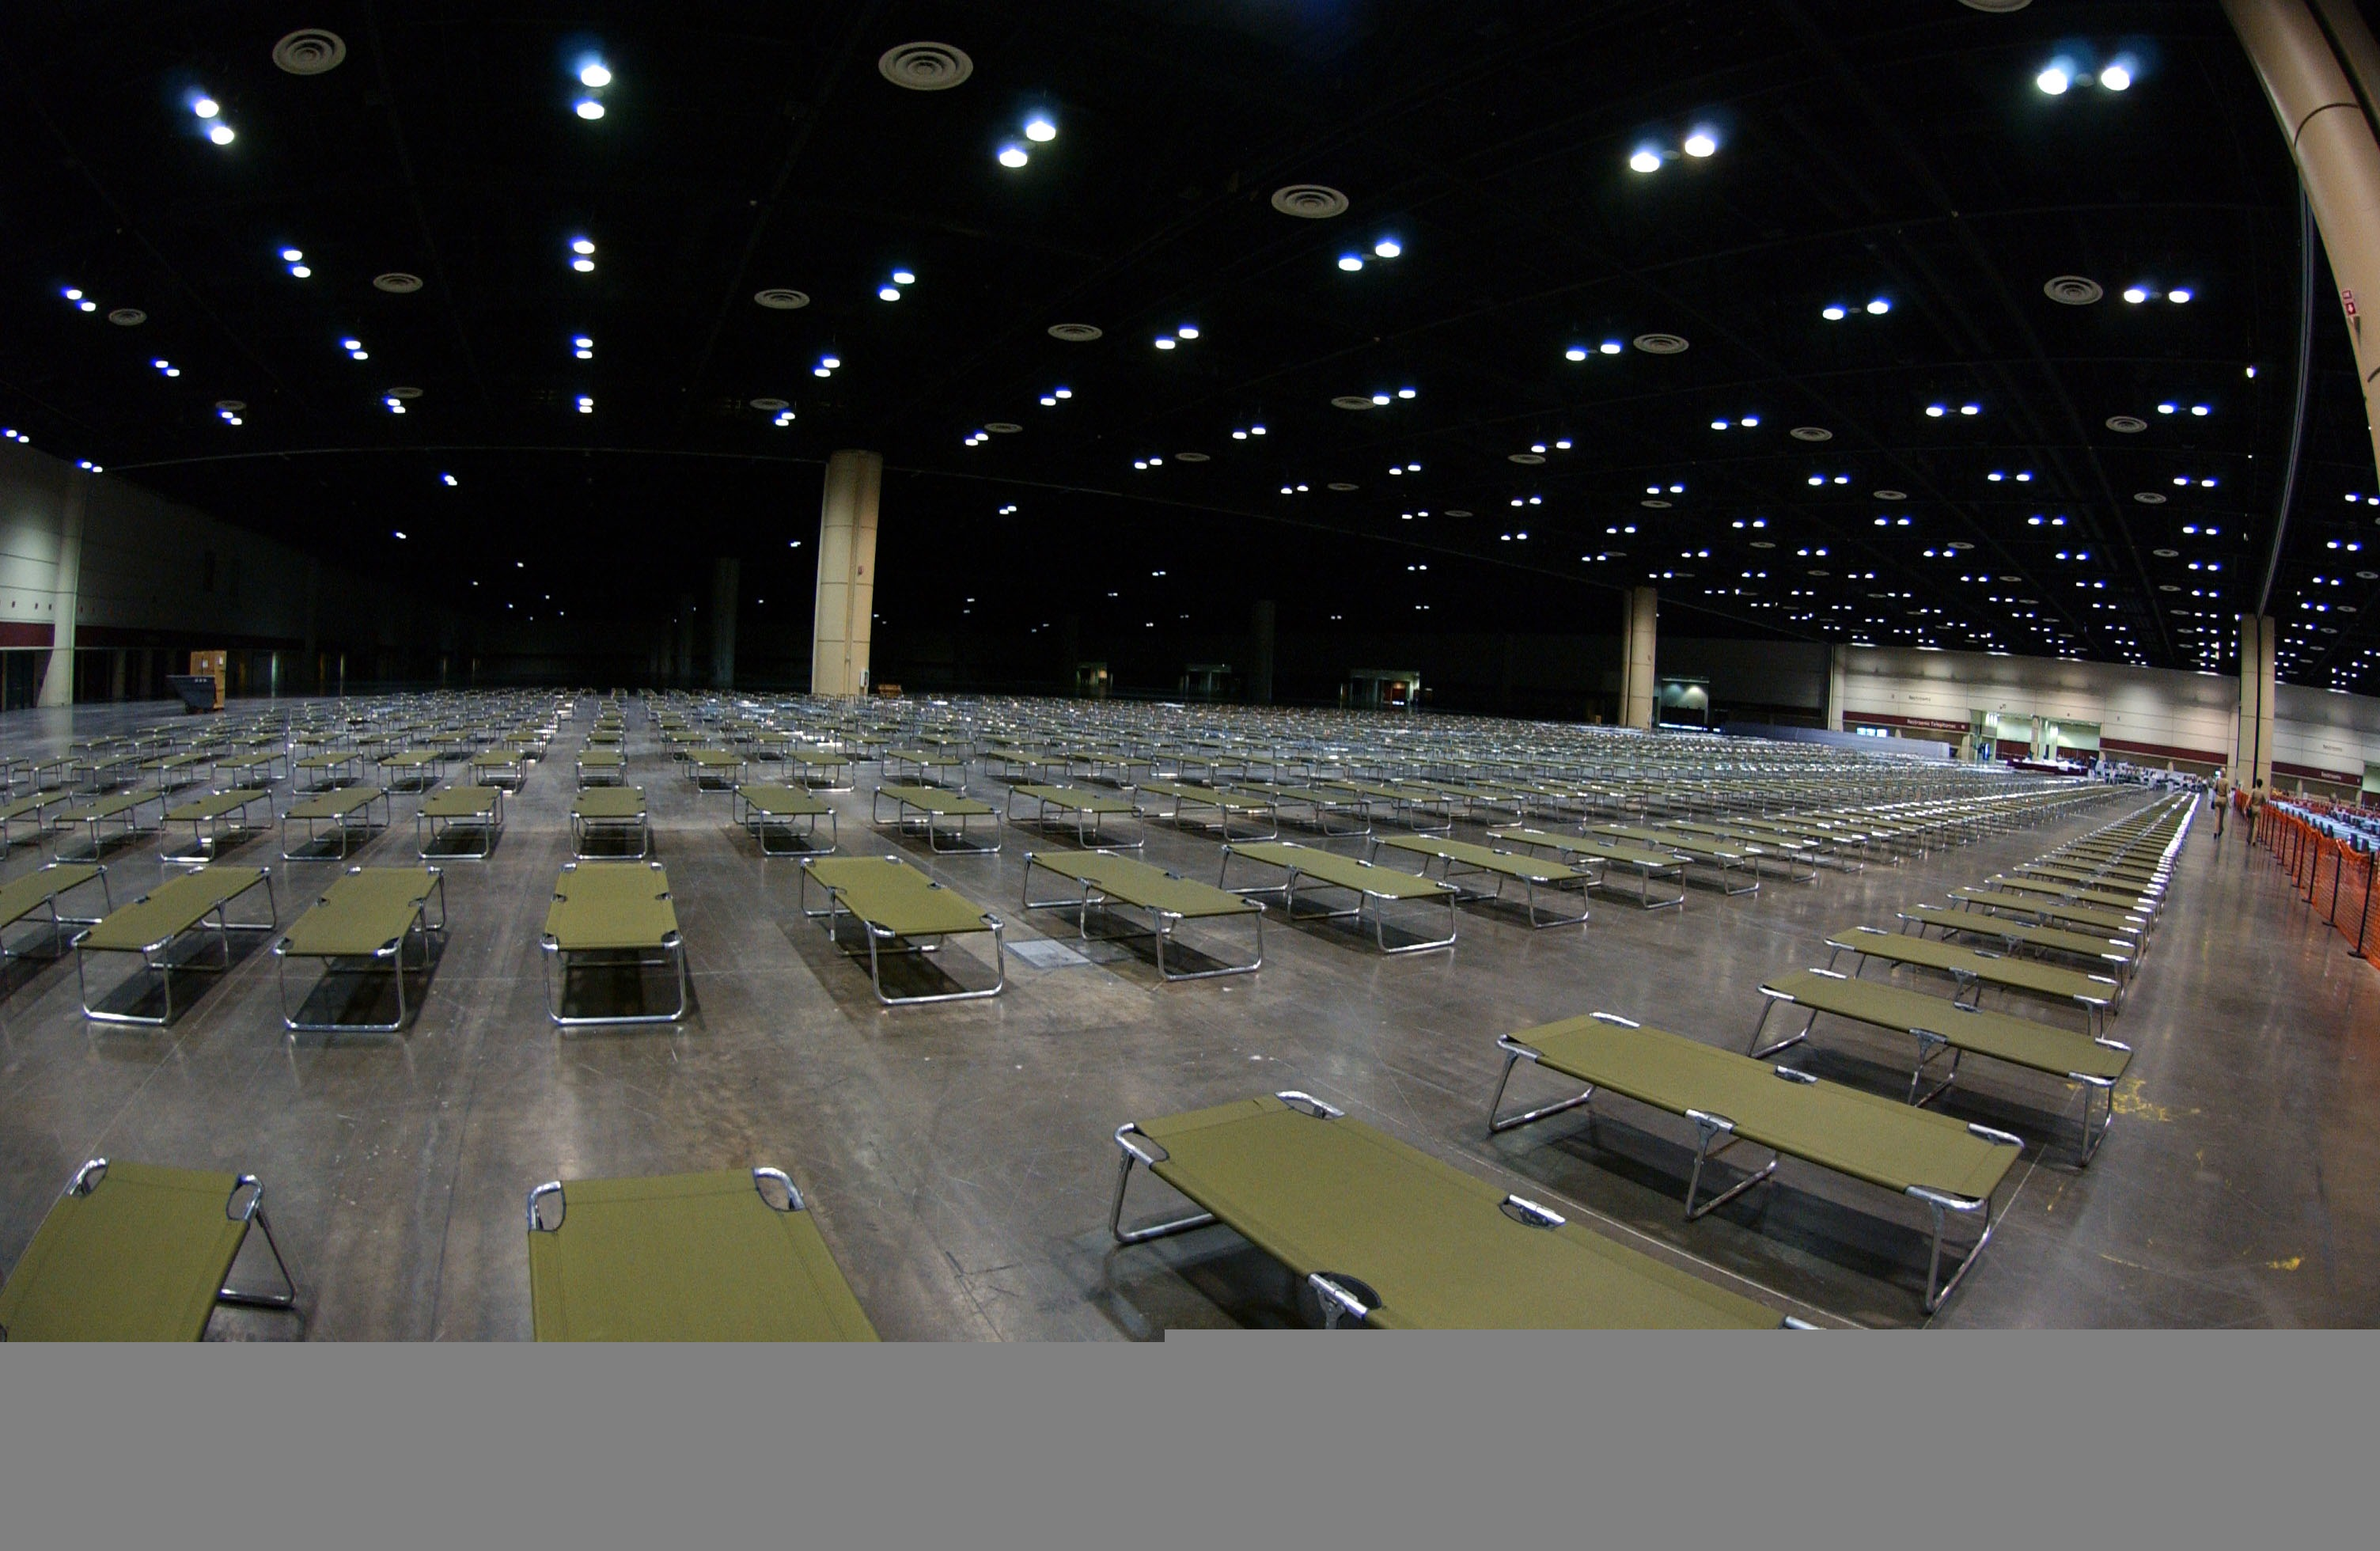
architecture, structure, night, auditorium, interior, building, lighting, stadium, theatre, shelter, inside, lights, arena, florida, orlando, many, convention center, sport venue, cots, hurricane shelter